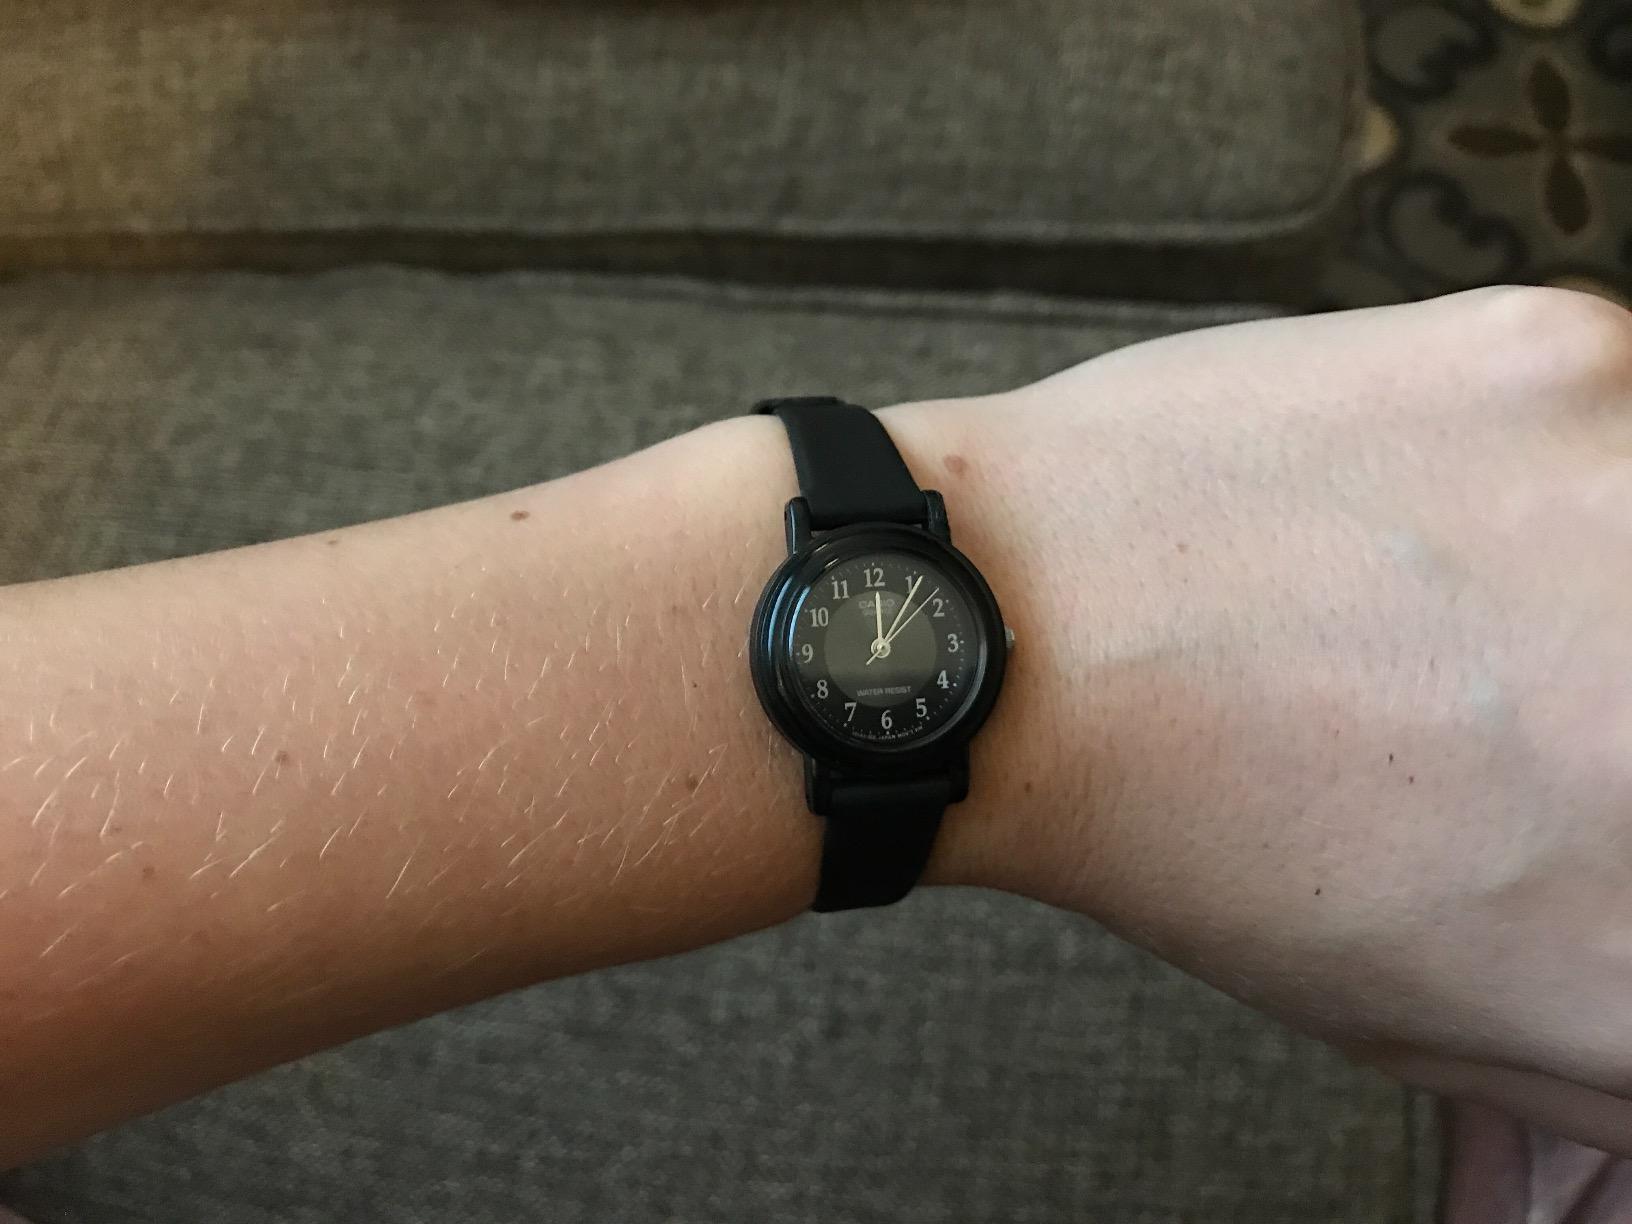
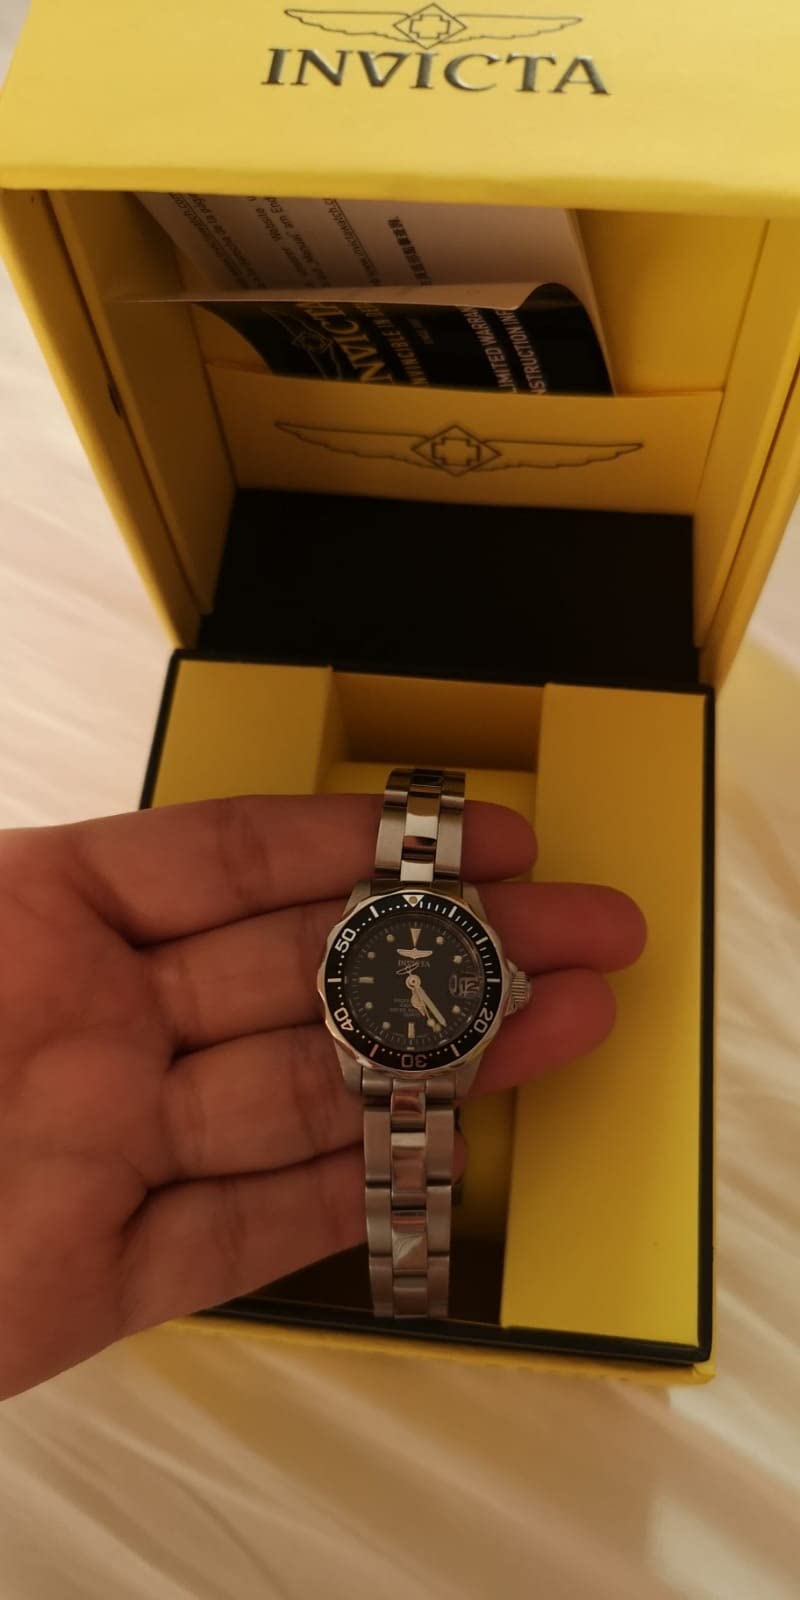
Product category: accessories_watch
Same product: no